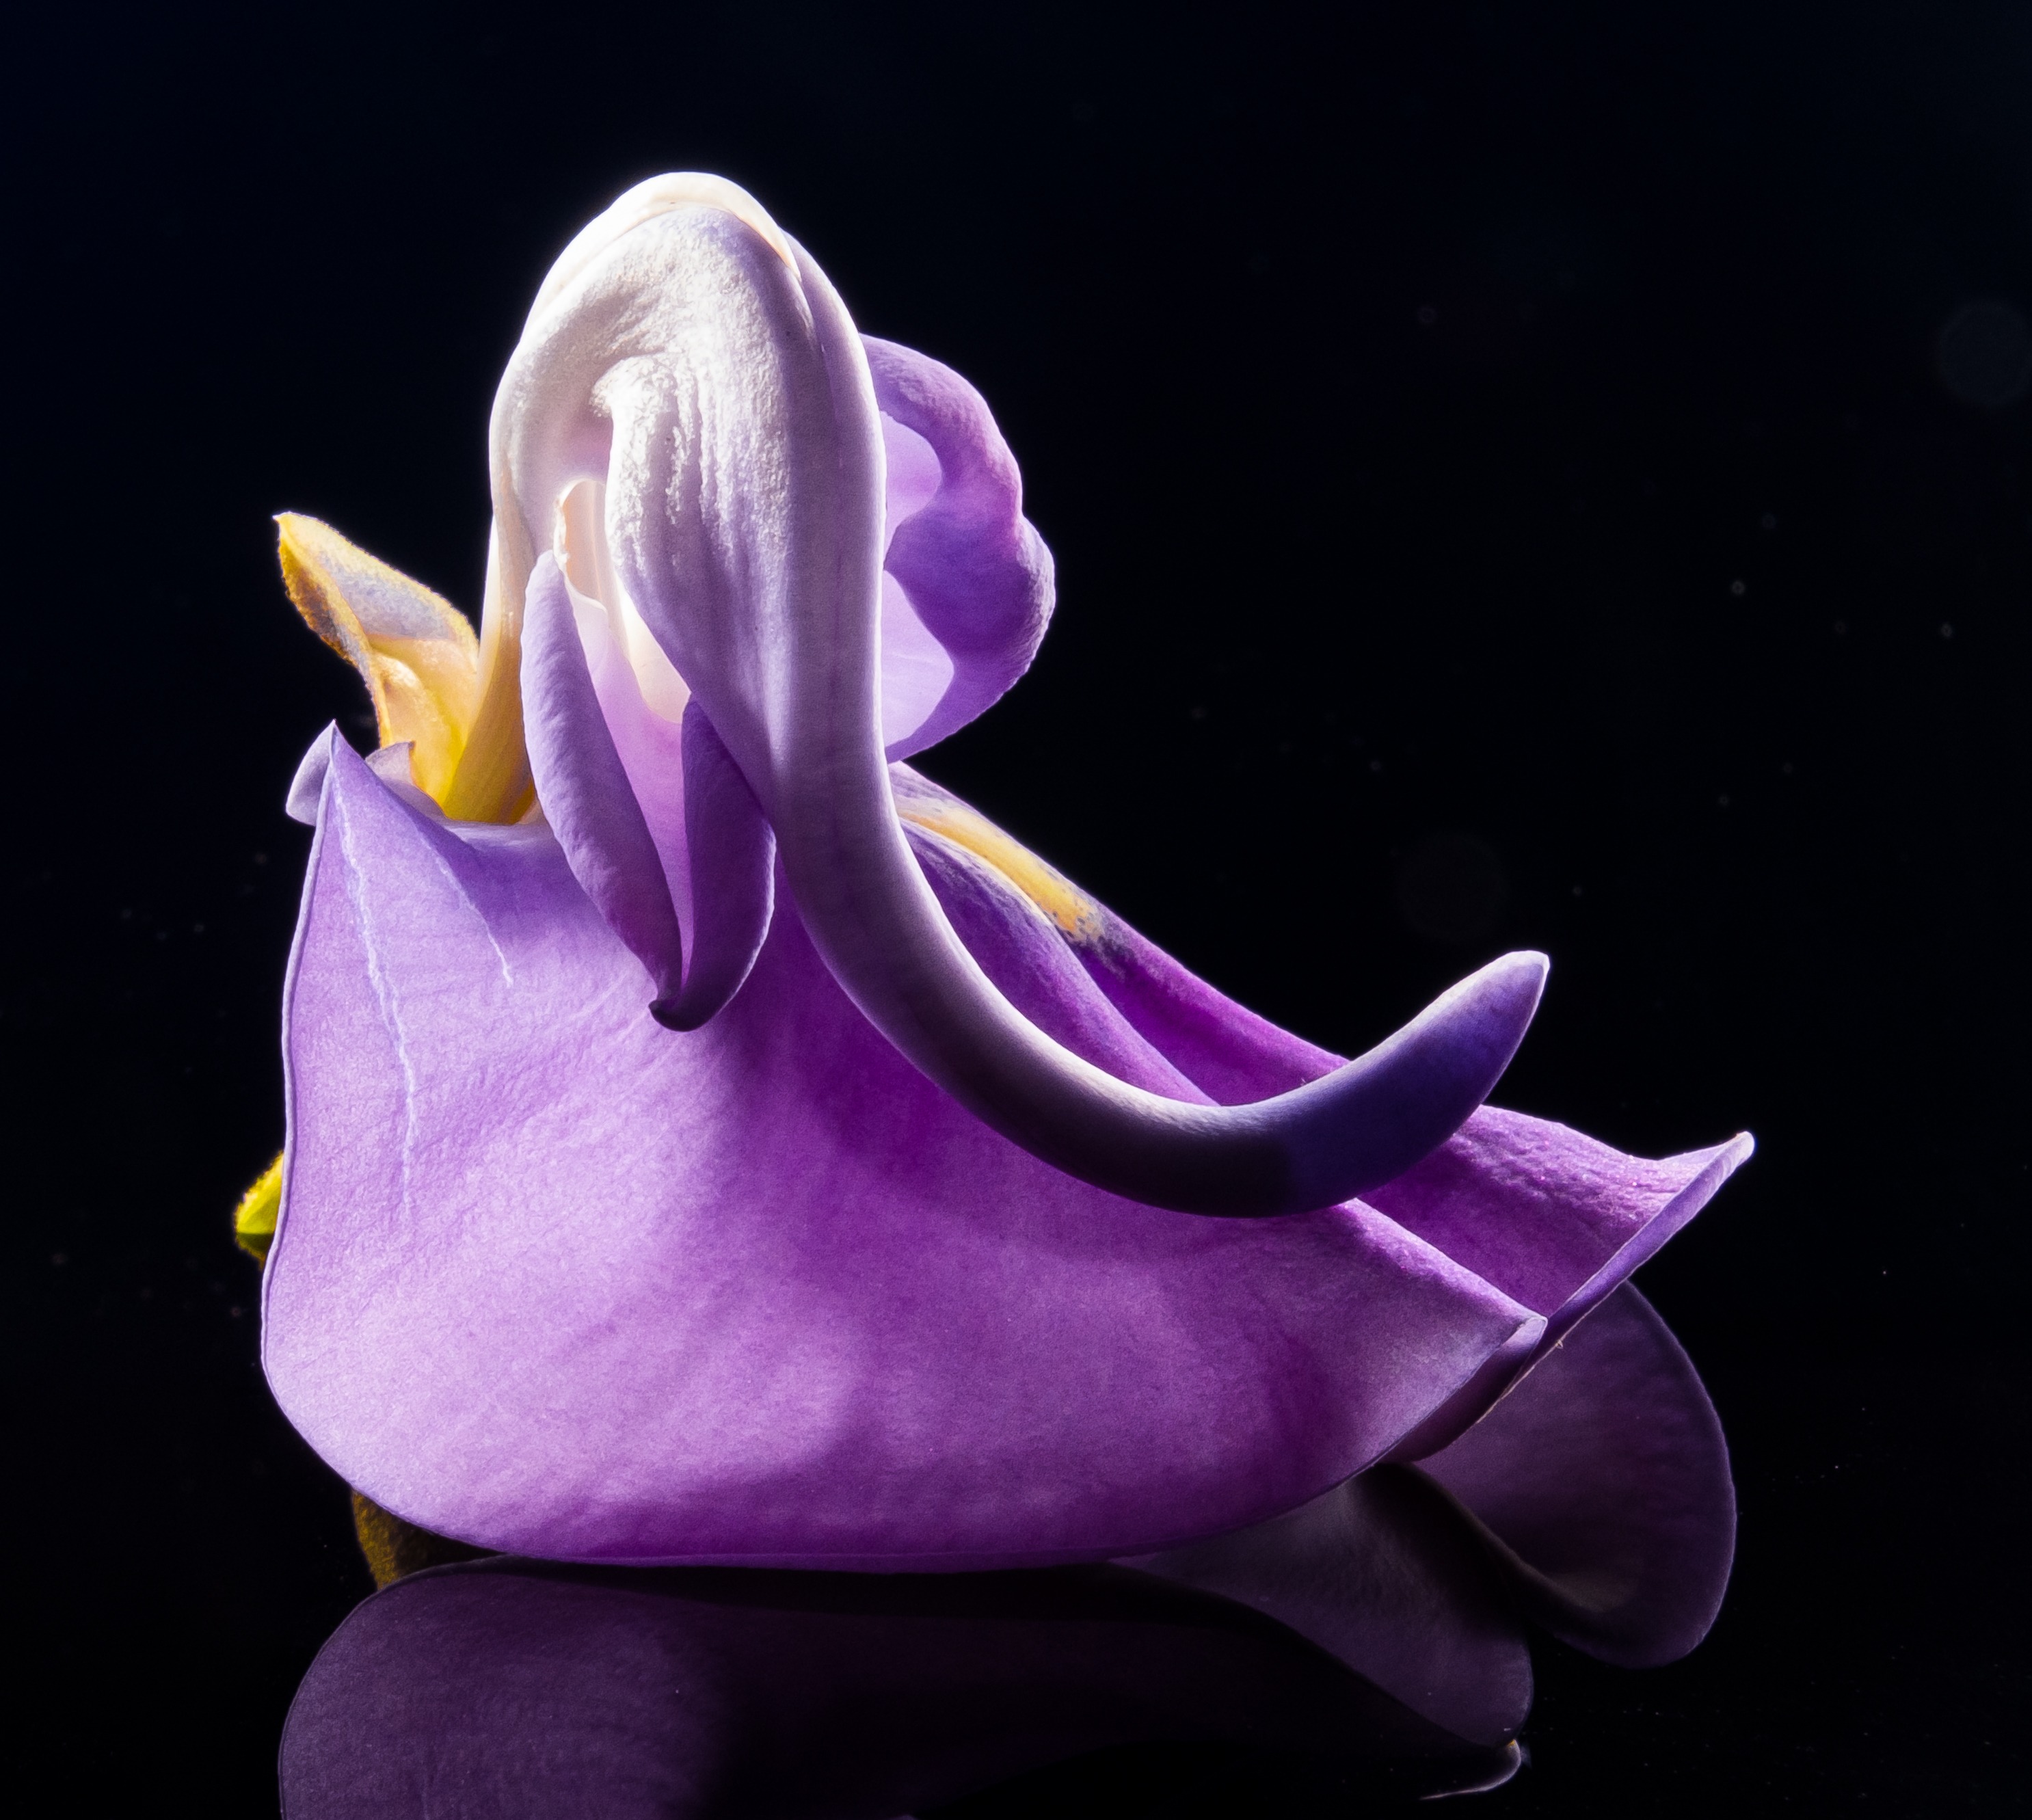
blossom, plant, flower, purple, petal, bloom, pink, close, wild flower, violet, macro photography, flowering plant, land plant